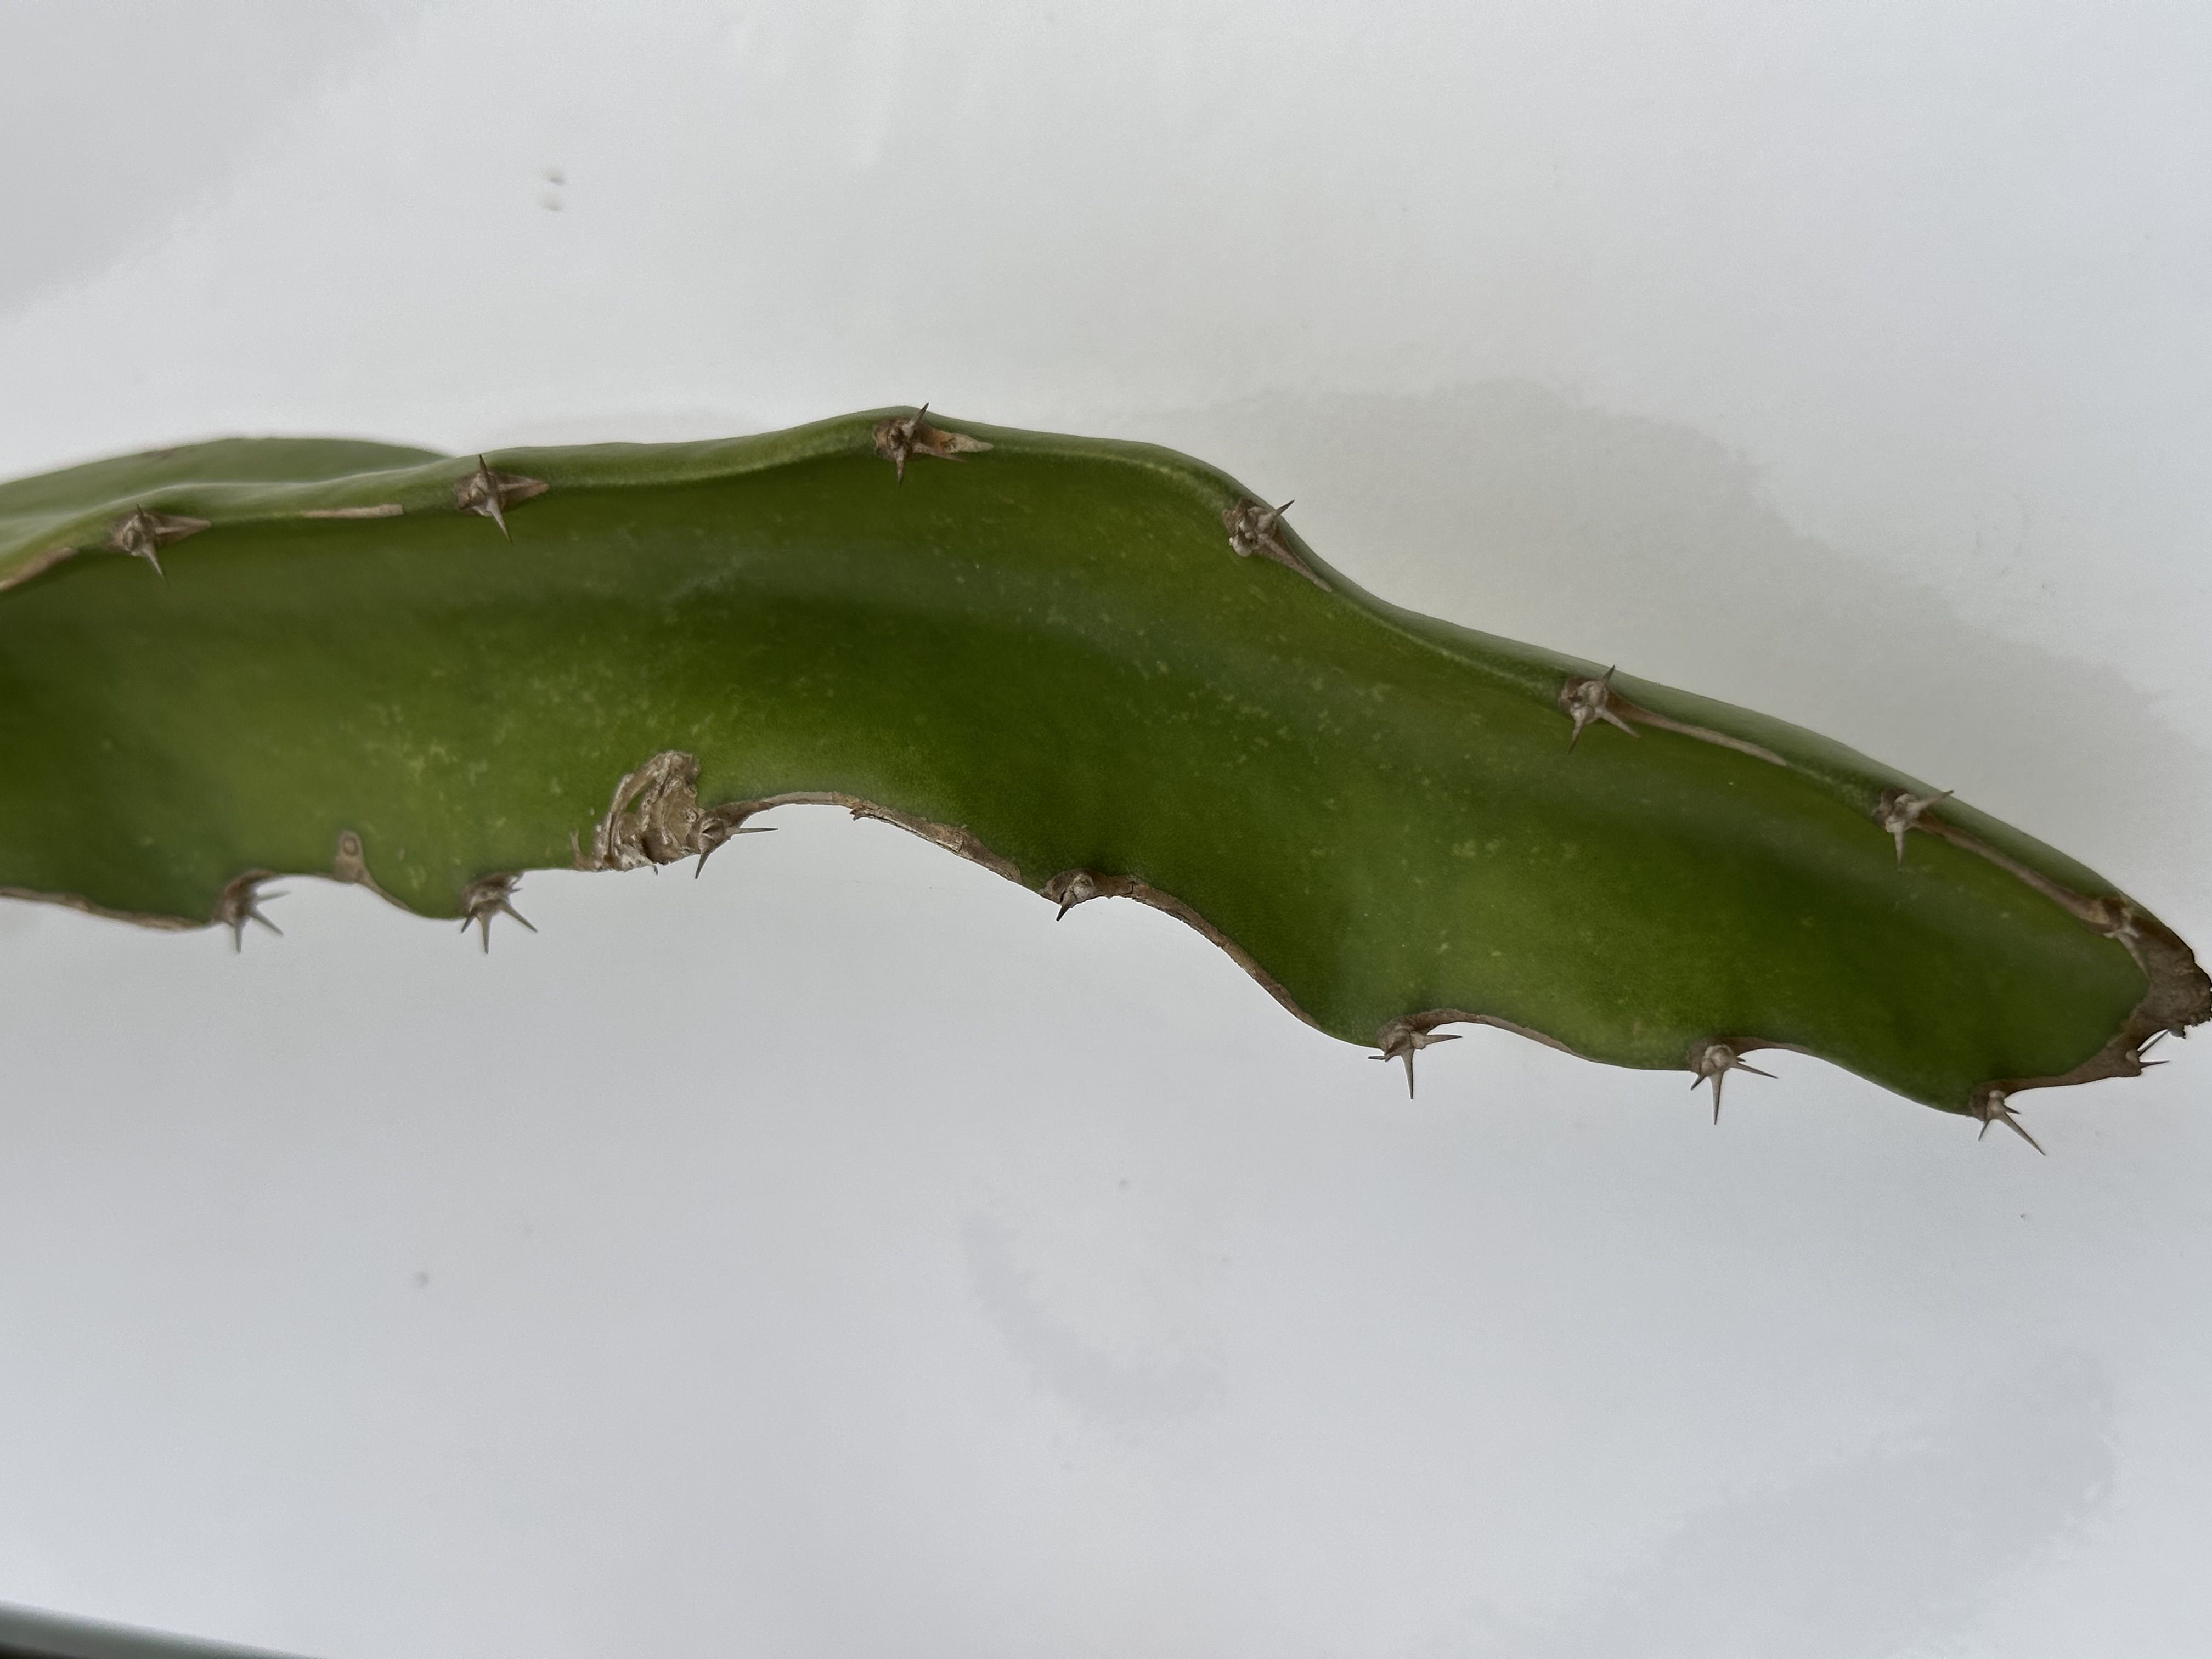
Label: Good leaf